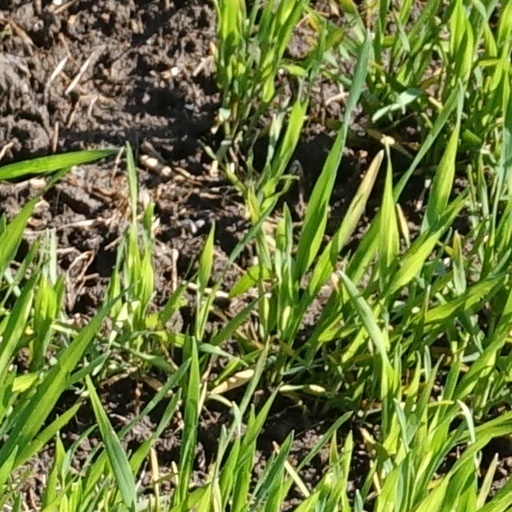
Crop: wheat